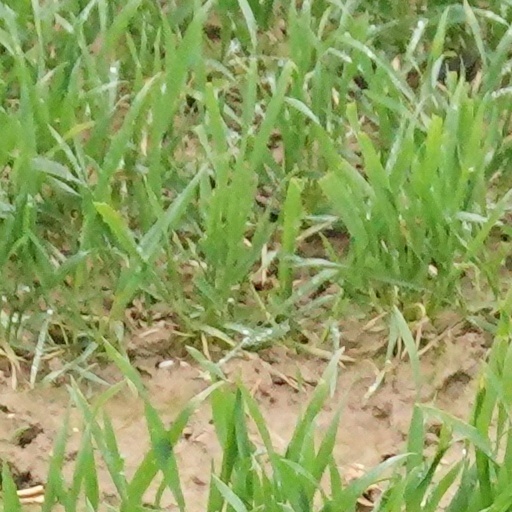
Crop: wheat